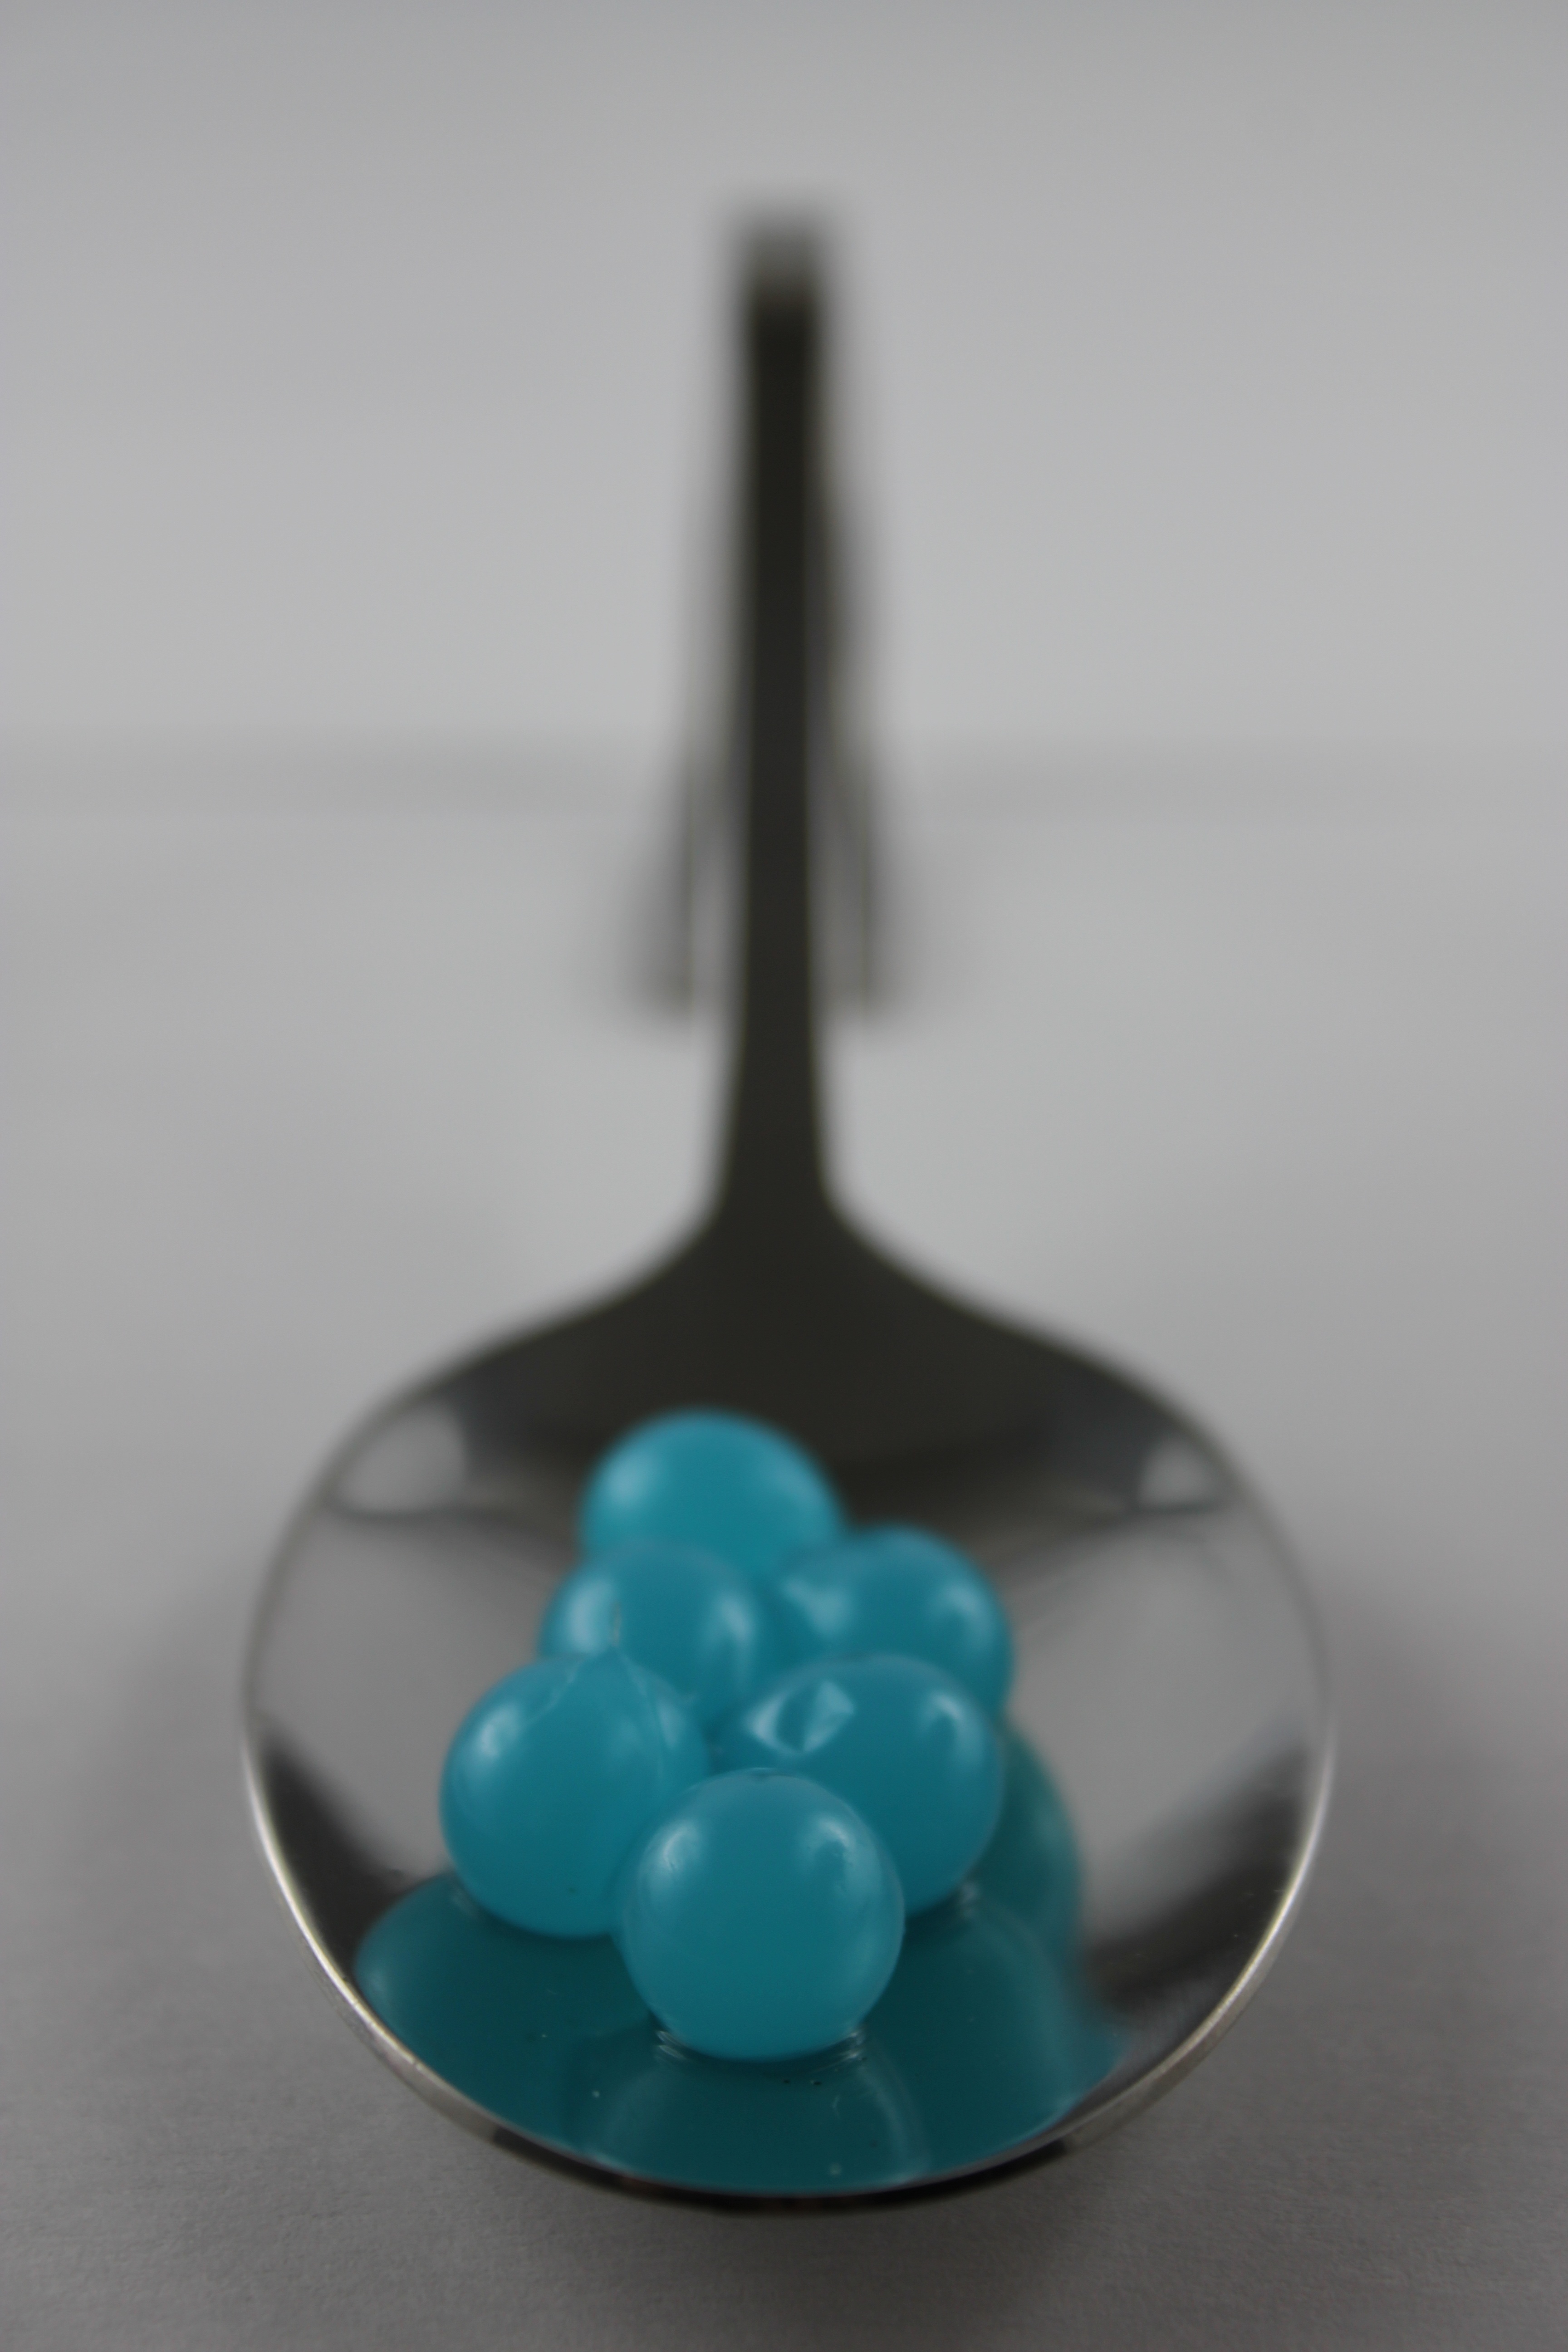
glass, food, color, juice, jewellery, turquoise, gastronomy, beads, pearls, fashion accessory, molecular gastronomy